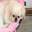
Label: dog